Palestinian identity

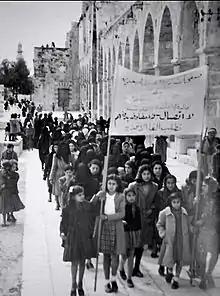
A 1930 protest in Jerusalem against the British Mandate by Palestinian women. The sign reads "No dialogue, no negotiations until termination [of the Mandate]"

Zachary J. Foster argued in a 2015 "Foreign Affairs" article that "based on hundreds of manuscripts, Islamic court records, books, magazines, and newspapers from the Ottoman period (1516–1918), it seems that the first Arab to use the term "Palestinian" was Farid Georges Kassab, a Beirut-based Orthodox Christian." He explained further that Kassab's 1909 book "Palestine, Hellenism, and Clericalism" noted in passing that "the Orthodox Palestinian Ottomans call themselves Arabs, and are in fact Arabs," despite describing the Arabic speakers of Palestine as Palestinians throughout the rest of the book."